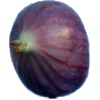
Label: fig